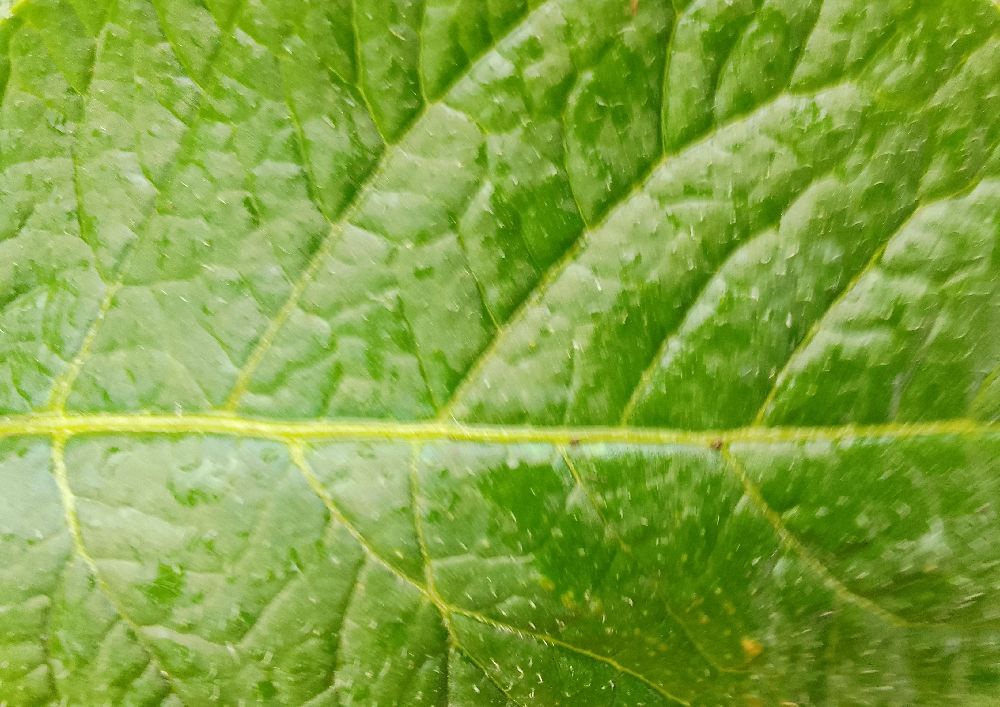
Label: Healthy